Cockatoo Island (Western Australia)

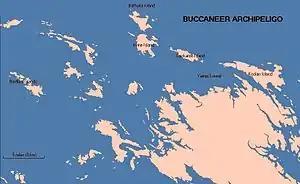
Buccaneer Archipelago

Cockatoo Island is an island in the Buccaneer Archipelago off the coast of Western Australia near the town of Derby. It was mined for iron ore by the Broken Hill Proprietary Company from 1951 until 1984. Koolan Island is a neighbouring island that was also mined by BHP for high grade iron ore. It was most recently mined by Perth-based mining company, Pluton Resources until the company was placed under administration in September 2015.